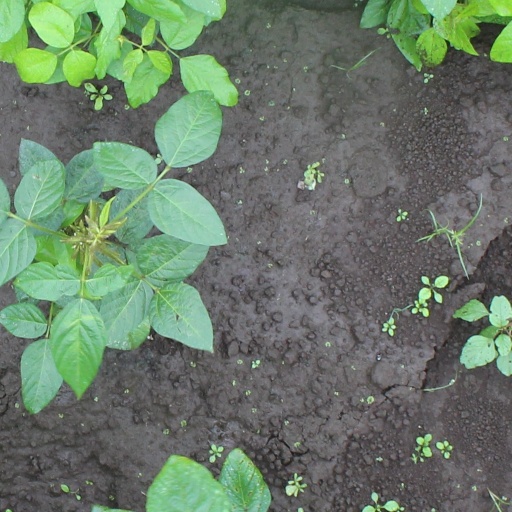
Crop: soybean